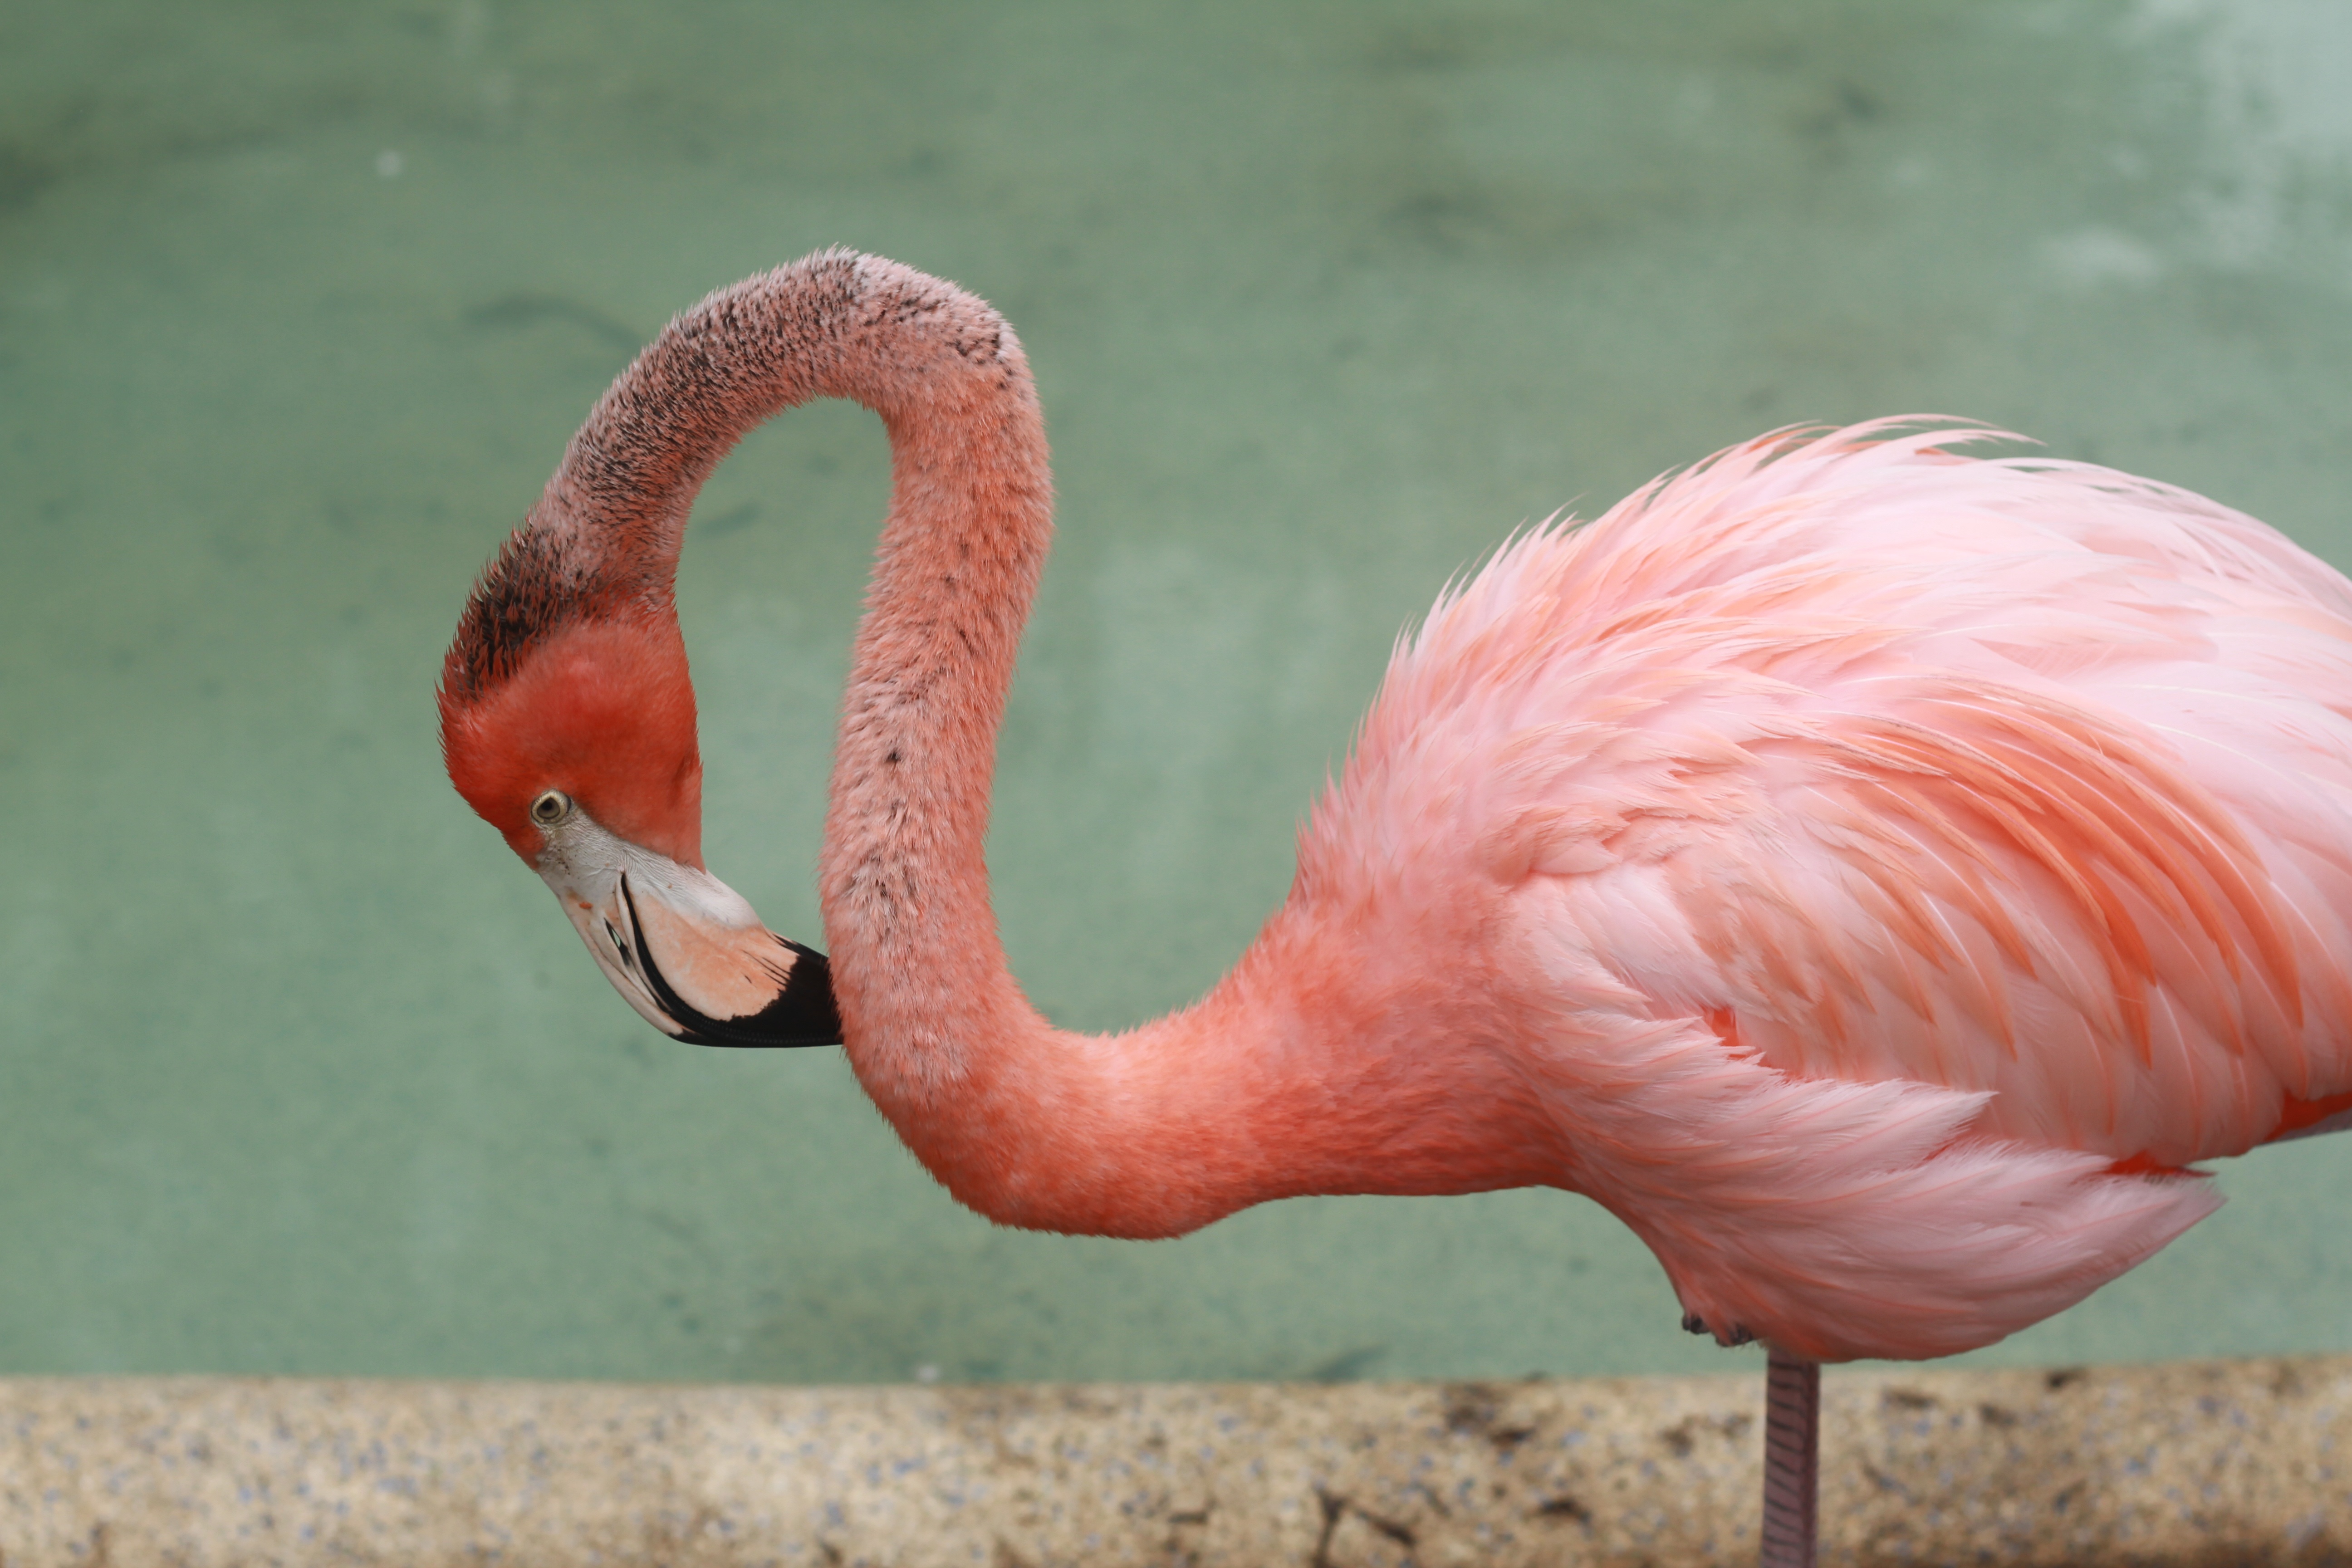
nature, bird, animal, beak, tropical, pink, fauna, flamingo, vertebrate, exotic, water bird